The Black Godfather

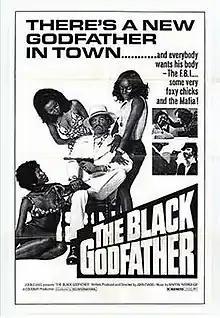
Original theatrical release poster

The Black Godfather is a 1974 American blaxploitation film written and directed by John Evans and starring Rod Perry, Don Chastain, Diane Sommerfield and Jimmy Witherspoon. The plot is about J.J. (Rod Perry), a rising star in the black crime scene, who is in the process of consolidating his power over the neighborhood. One of the only remaining obstacles is the white heroin cartel that is reluctant to abandon such a lucrative market. Tensions rise, and an explosive confrontation is the result.